Selby Abbey

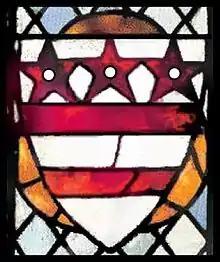
Coat of arms of the Washington family in fifteenth-century stained glass at Selby Abbey, England

A notable feature of the abbey is the fifteenth-century Washington Window, located at the clerestory level of the quire, which features the heraldic arms of the ancestors of George Washington, the first president of the United States. It is believed the shield is in the Abbey thanks to a financial benefaction supporting the work of the monastery at Selby from John Wessington, one of George Washington's ancestors, who was Prior of Durham from 1416 to 1446. The design is thought to be one of the oldest representations of the Flag of the United States in the world.